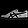
Label: Sneaker